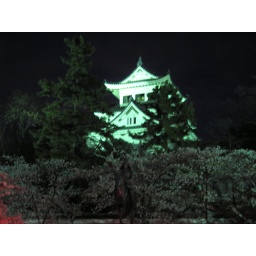
Ogaki castle covered in ectoplasm for the flower viewing.